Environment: real
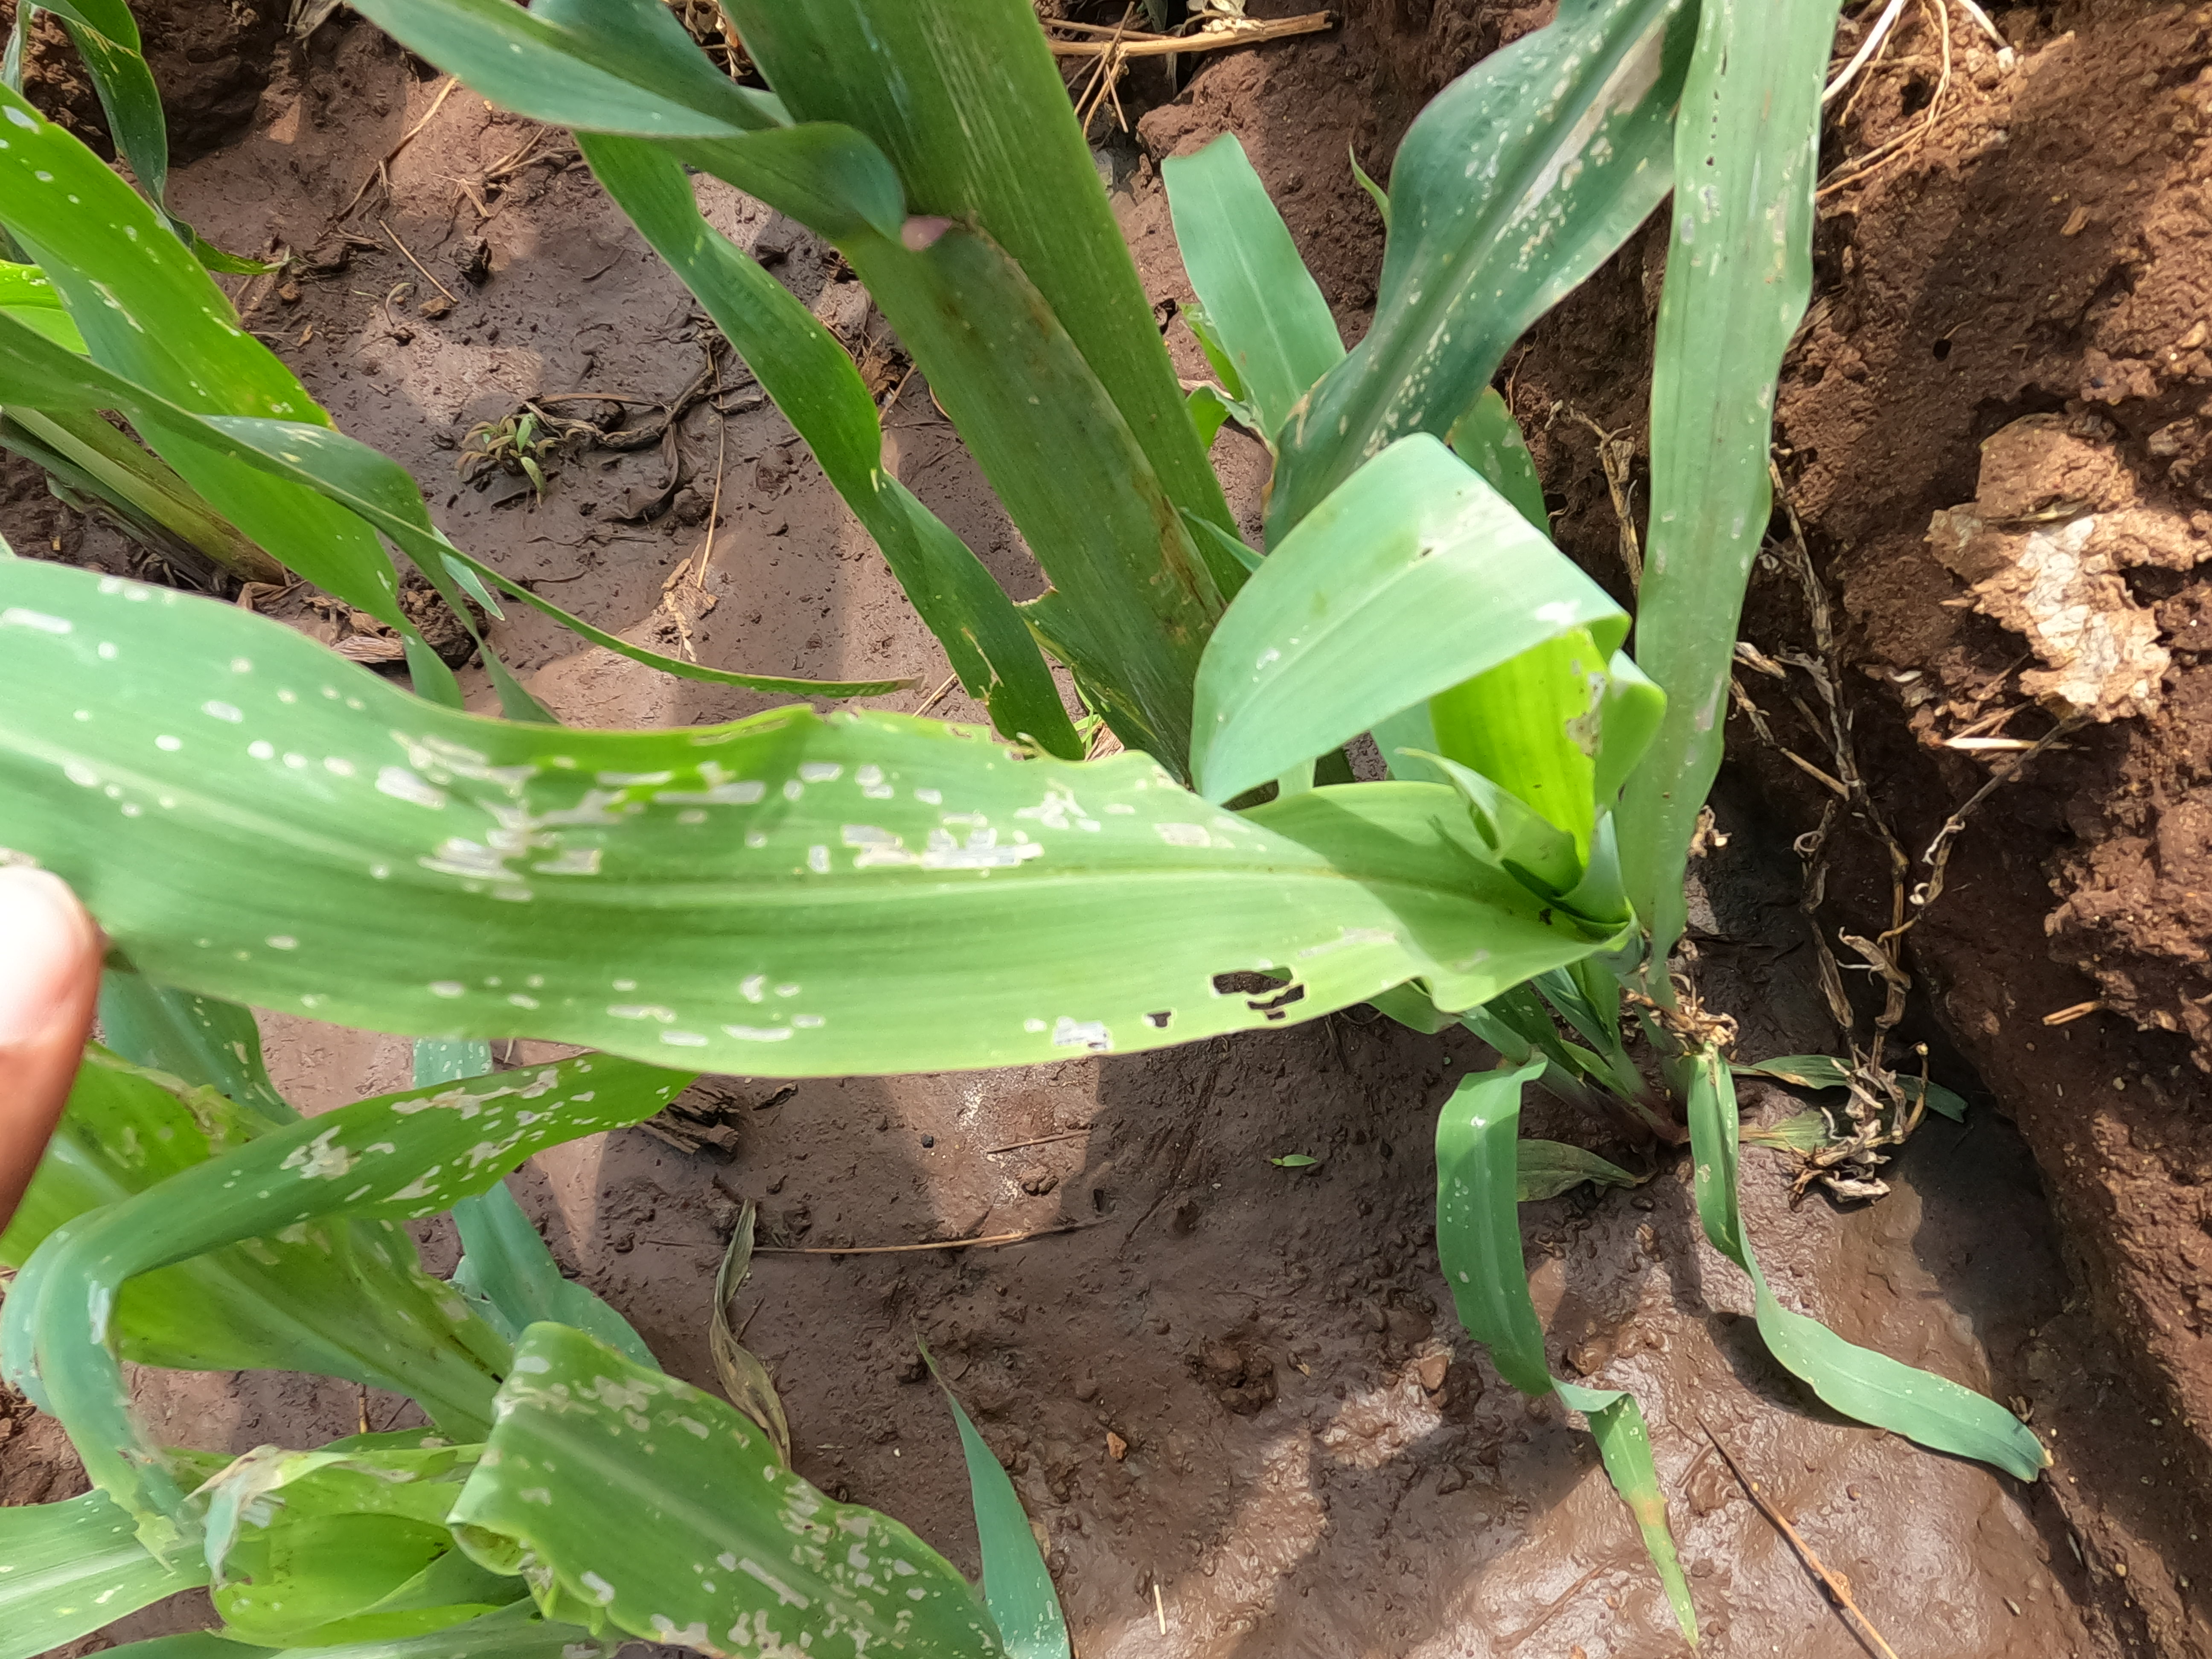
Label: fall_armyworm